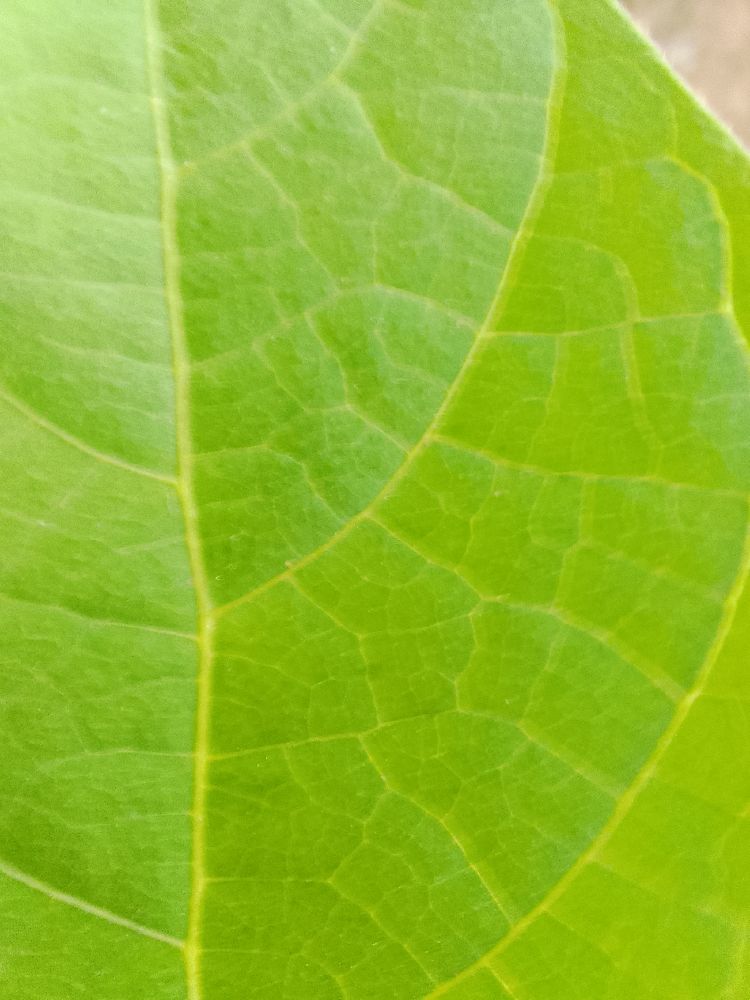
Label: healthy